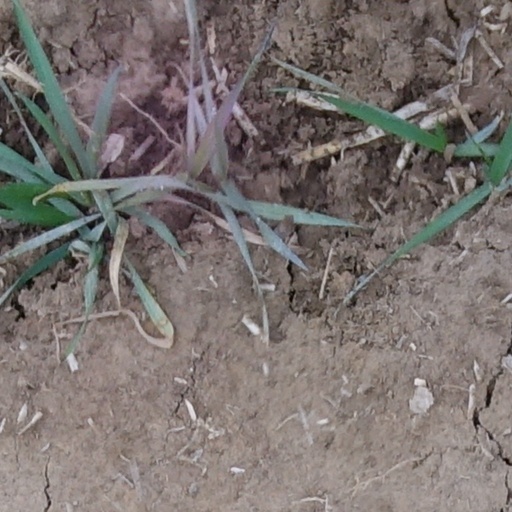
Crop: wheat